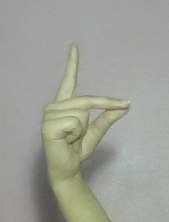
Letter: ta